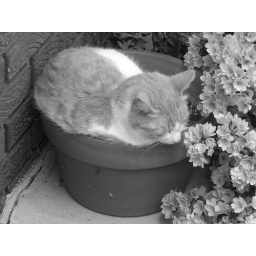
kitty in flower pot